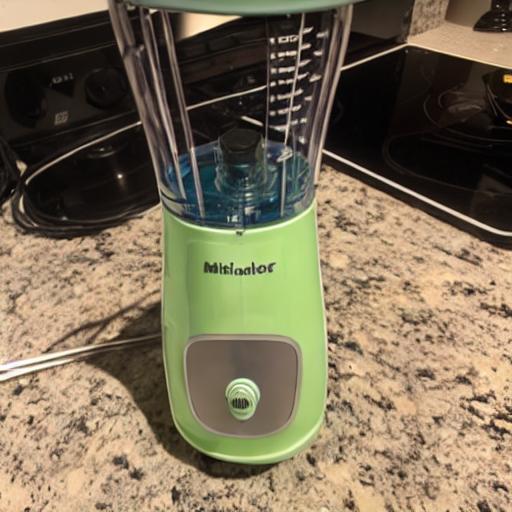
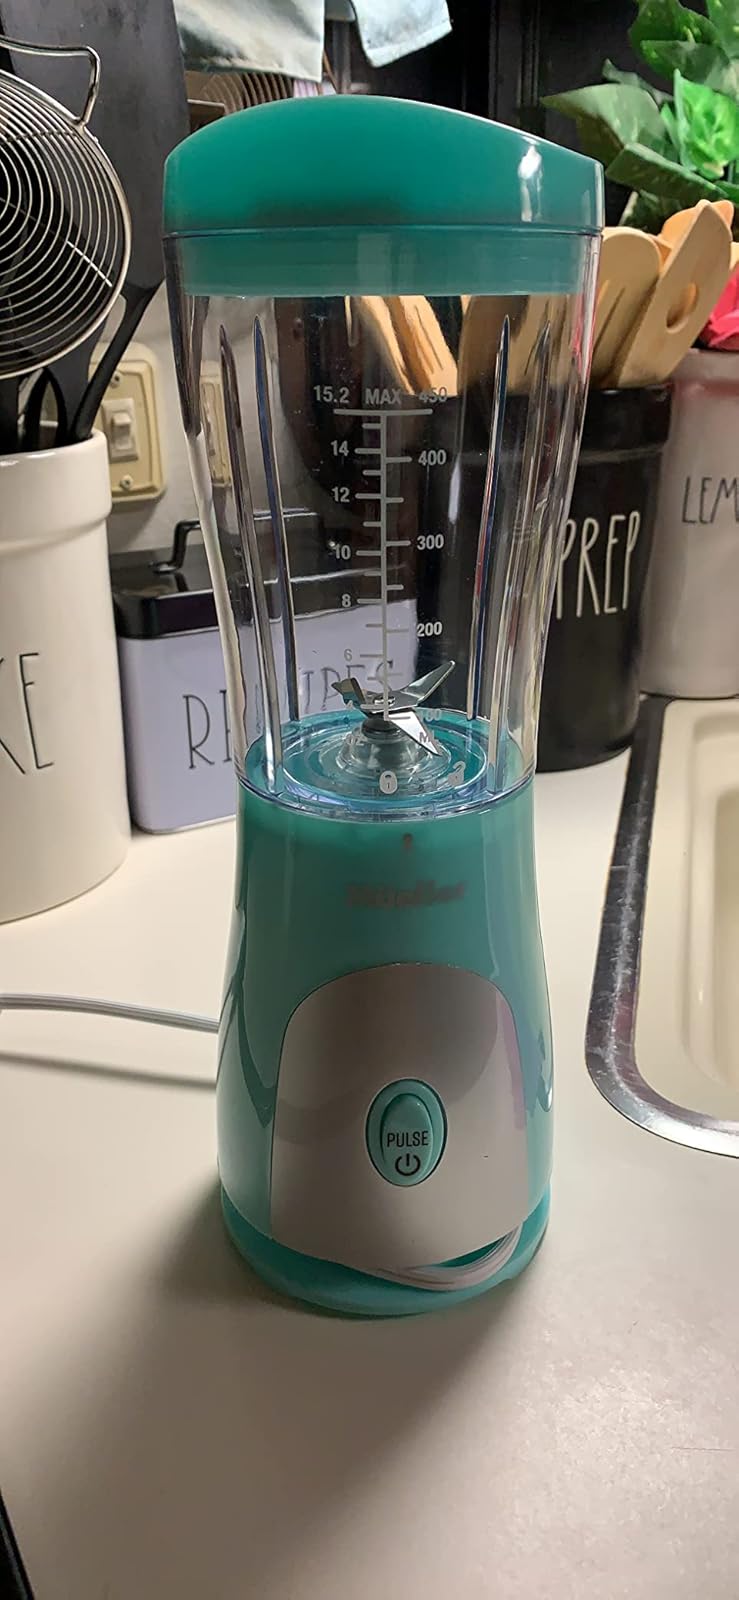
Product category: items_blender
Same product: no